Elisabeth Langgässer

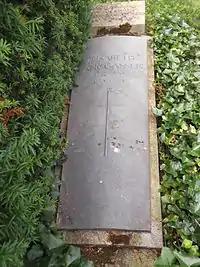
Langgässer's tomb in the

Langgässer wrote and publish prolifically in the immediate post-war years. Her most famous works were published shortly after the war. She became known as an author of the "Inner emigration" because she stayed in Germany during the Nazi reign, opposed the Nazi doctrine but was not outwardly critical of it. She continued to write until just before her death from multiple sclerosis on 25 July 1950. Following her death Langgässer was posthumously awarded the Georg Büchner Prize in 1950.